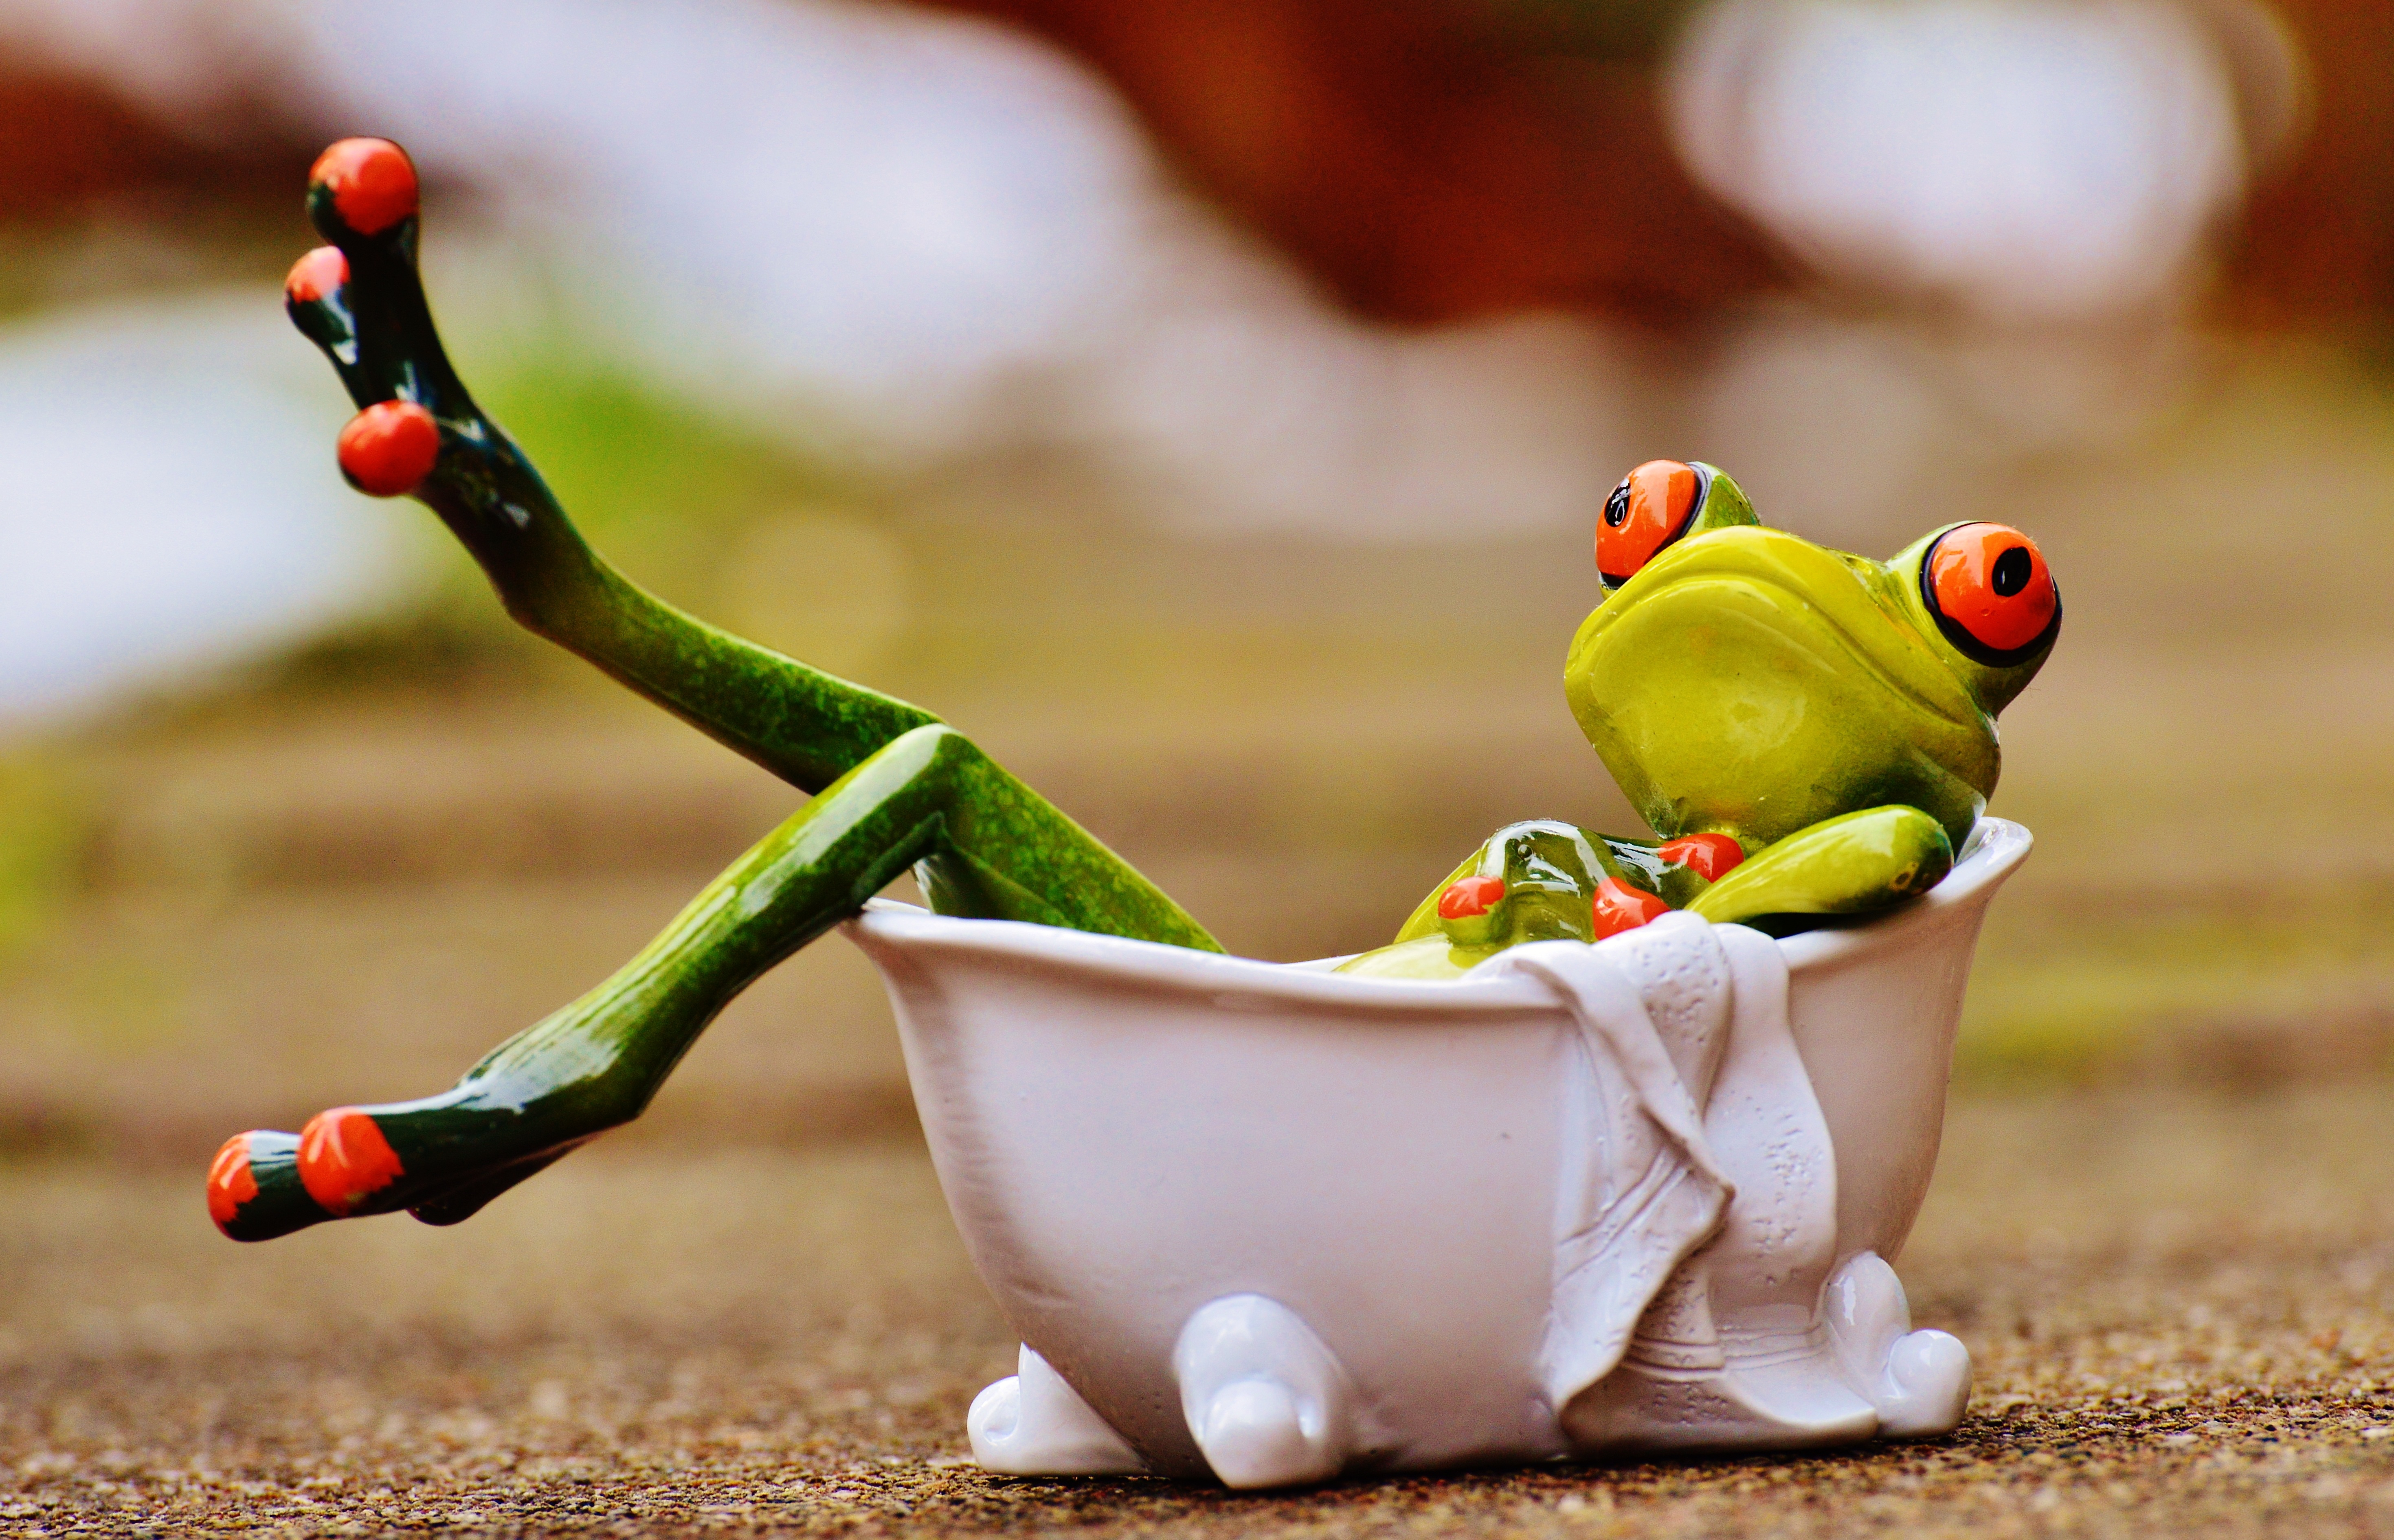
cute, swim, green, relax, frog, amphibian, toy, fun, relaxation, figure, figurine, funny, bath, body care